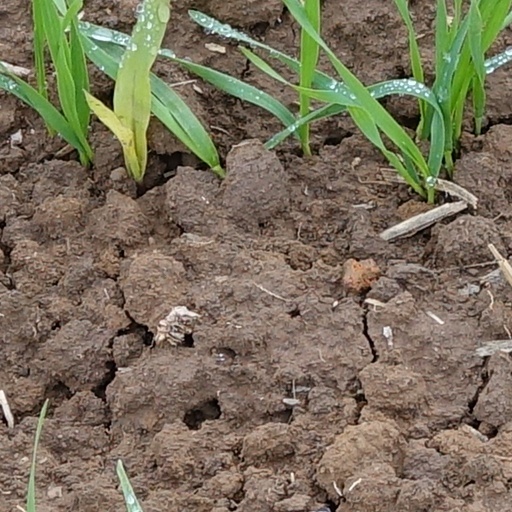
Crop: wheat